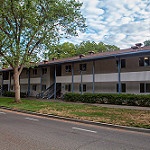
Label: buildings